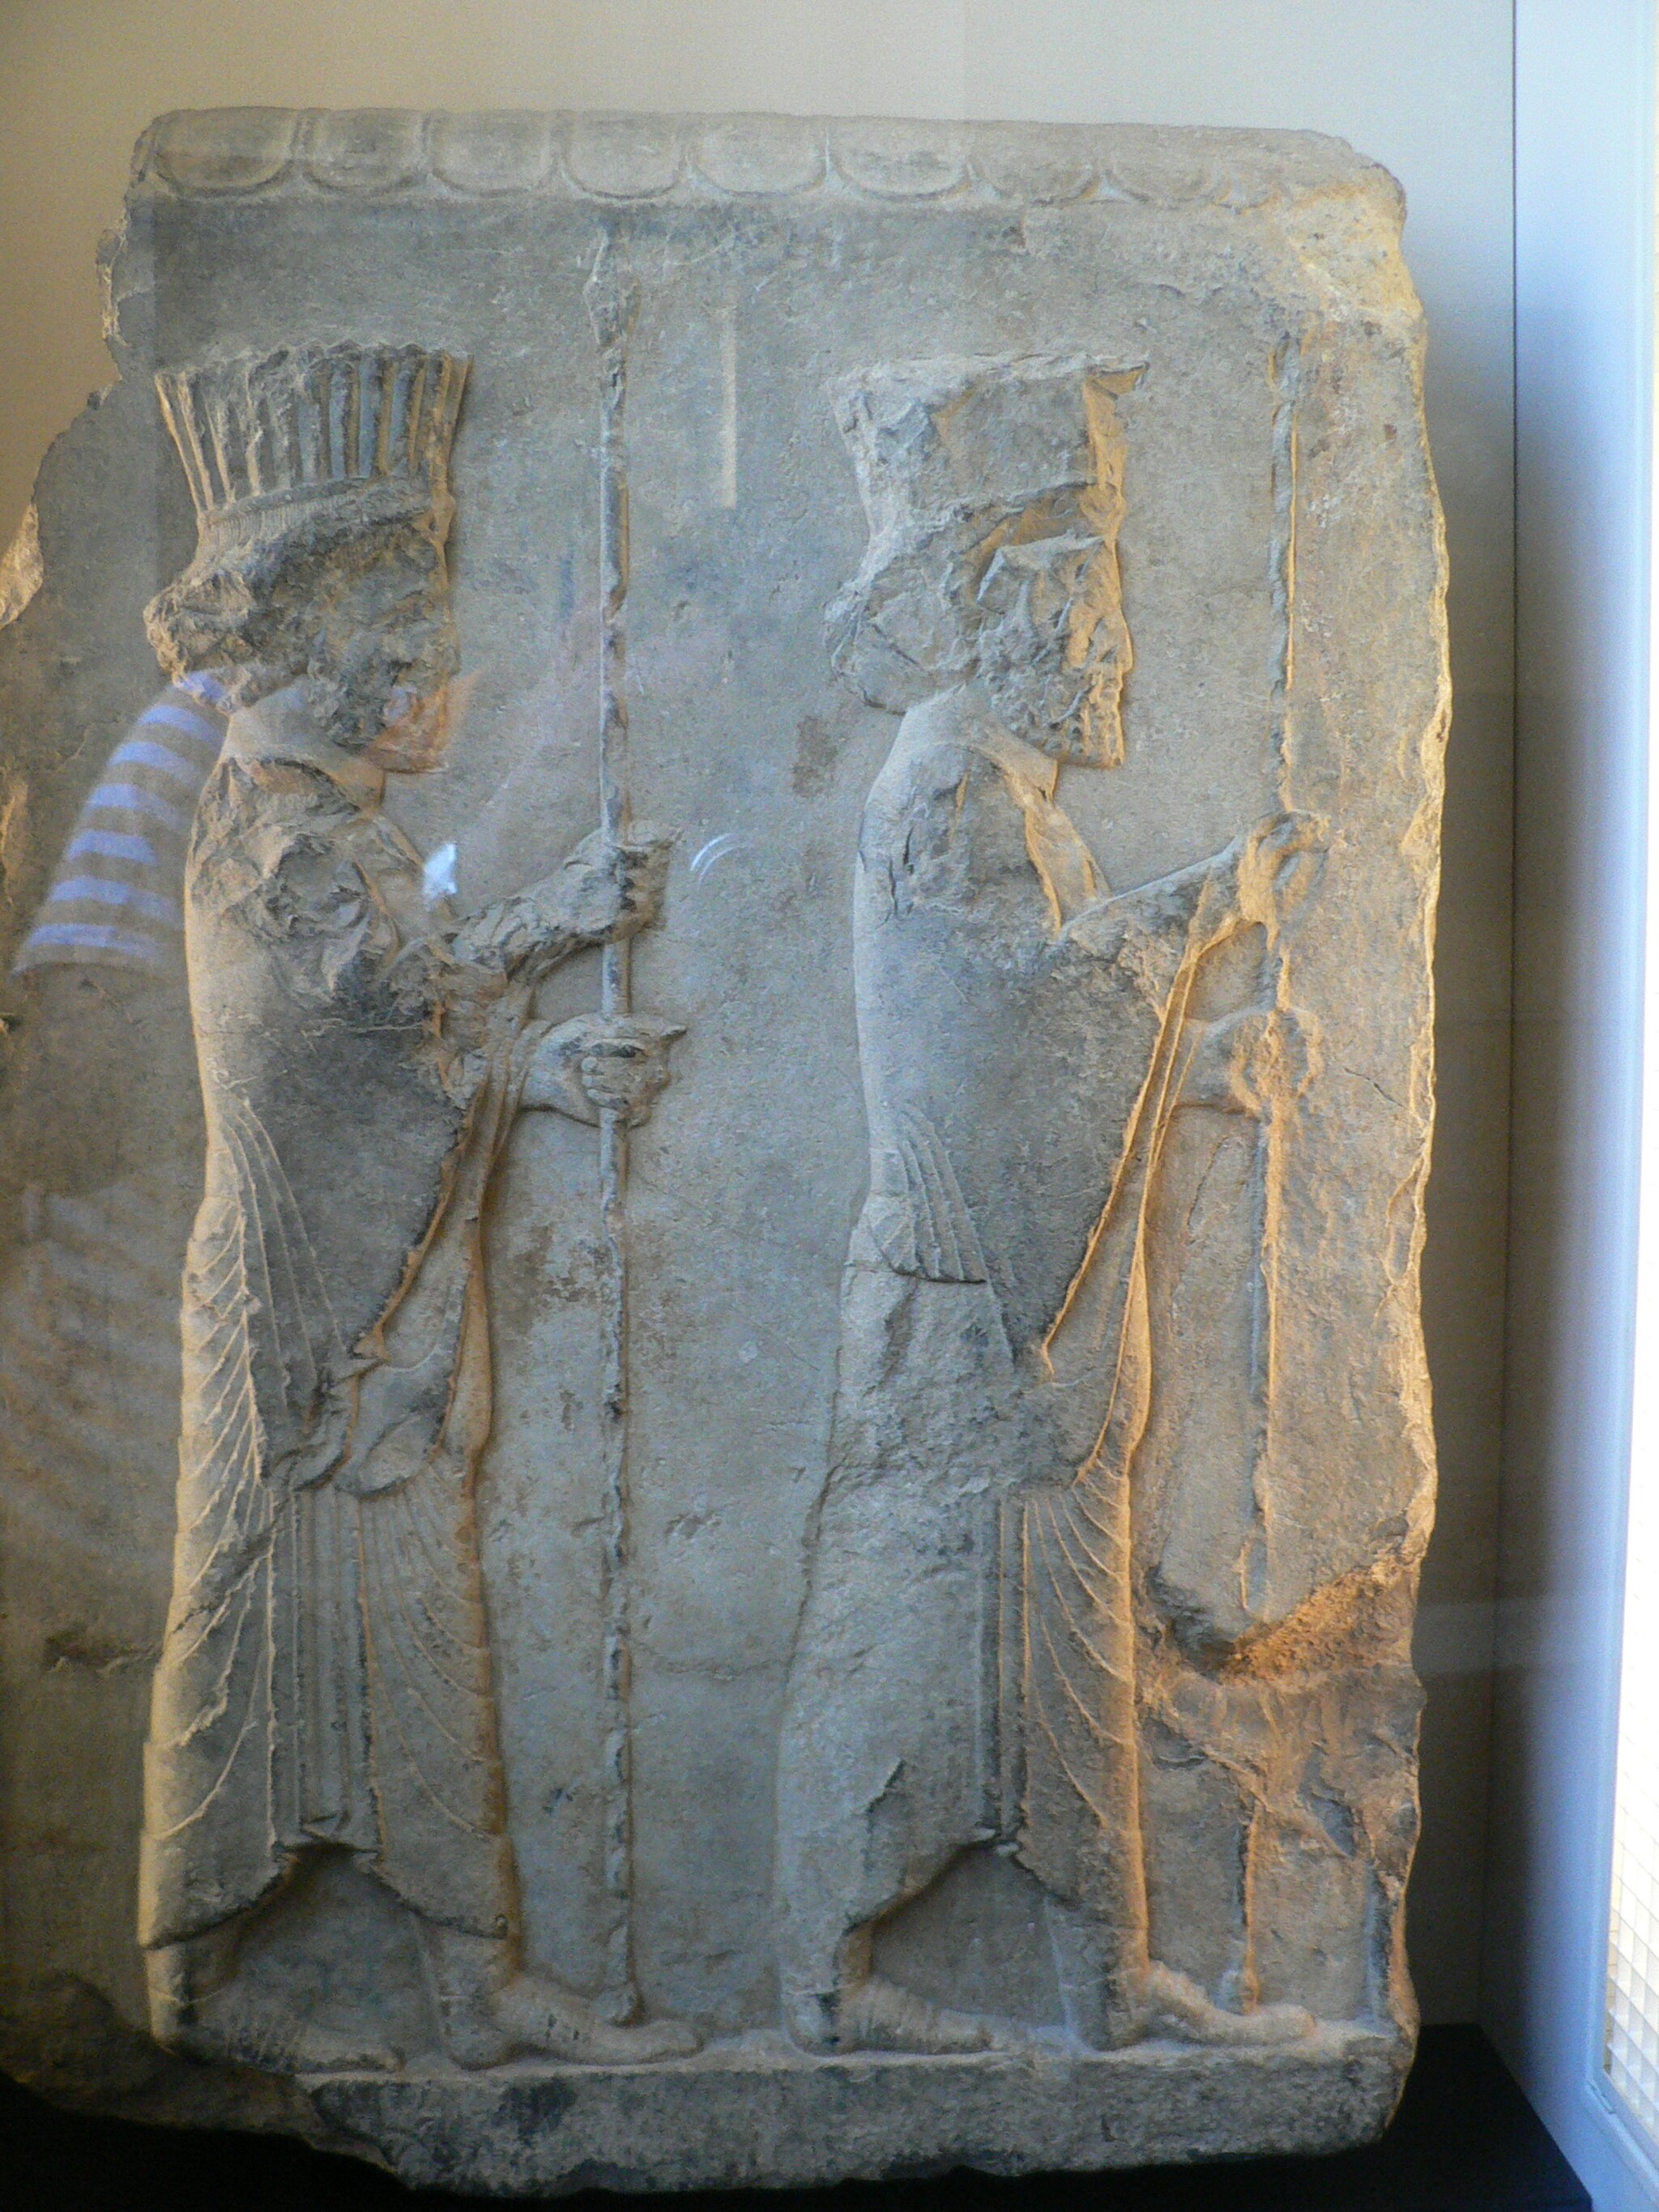
Title: Frise représentant deux gardes perses tournés vers la droite, AO 14051 (49)
Description: Iran's heritages in Musée du Louvre Iran 's heritages in Musée du Louvre
Date: 2007-06-02 17:09:15
Categories: Taken with Panasonic Lumix DMC-FZ5, Near Eastern Antiquities in the Louvre - Room 309, Self-published work, PD-self, Reliefs from Persepolis, Reliefs of Achaemenid warriors from Persepolis